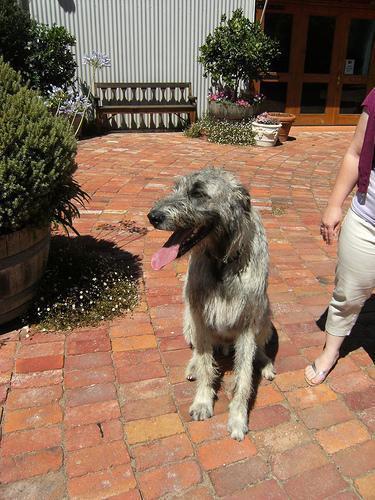
Irish_wolfhound